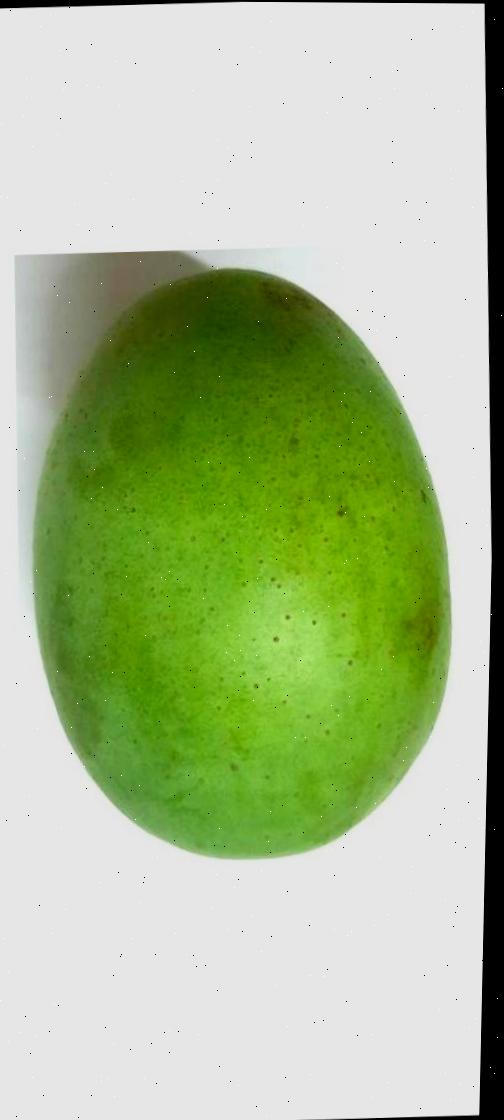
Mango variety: Langra